Globulation 2

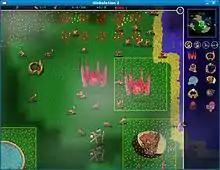
A building camp in "Globulation 2"

Globulation 2 is a real-time strategy game, available in beta as of January 2009. The game updates on an irregular release cycle and is available in many Linux distribution's package repositories. The game minimizes gaming micromanagement by automatically assigning tasks to units. The game is developed as free and open source software under the GNU GPL-3.0-or-later.